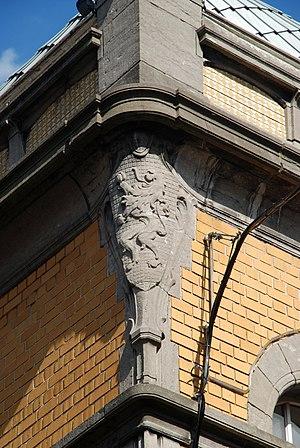
Belgique - Bruxelles - Ancienne école communale des filles de Koekelberg (Art nouveau - architecte Henri Jacobs)
L'ancienne école communale des filles de Koekelberg, appelée aujourd'hui « Espace Herkoliers » ou « Atelier 35 », est une école de style Art nouveau édifiée aux numéros 35 et 37 de la rue Herkoliers à Koekelberg, Bruxelles. Elle a été édifiée par l'architecte Henri Jacobs et décorée par Adolphe Crespin.